Hiwaga ng Kambat

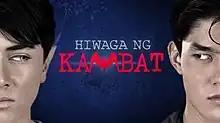
Title card

Hiwaga ng Kambat is a 2019 Philippine television drama horror series broadcast by ABS-CBN. Directed by Onat A. Diaz and Jerome C. Pobocan, it stars Edward Barber and Grae Fernandez. It aired on the network's Yes Weekend! line up and worldwide on TFC from April 21 to August 25, 2019, replacing "Wansapanataym" and was replaced by "Parasite Island".